History of Crimea

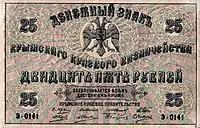
A 25-ruble banknote of the Crimean Regional Government

On 28 December 1783 the Sublime Porte negotiated a trade agreement with the Russian diplomat Bulgakov that recognised the loss of Crimea and other territories that had been held by the Khanate. This increased Russia's power in the Black Sea area.